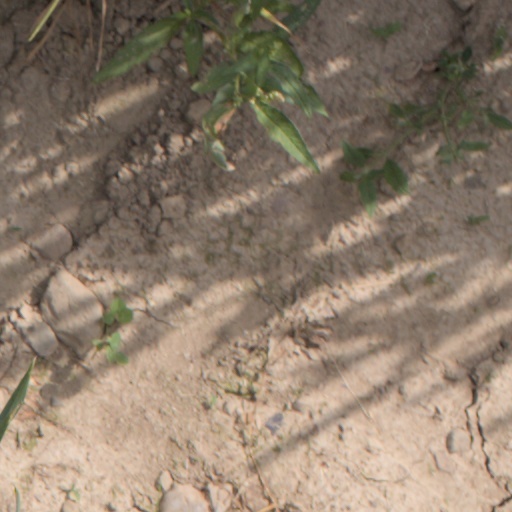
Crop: wheat